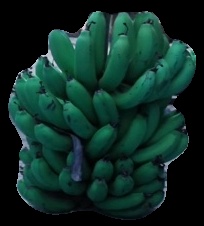
Variety: pachbale
Grade: grade2